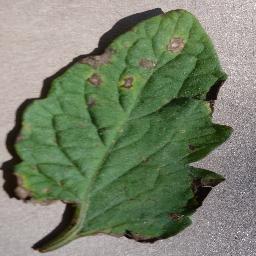
Label: Tomato___Early_blight